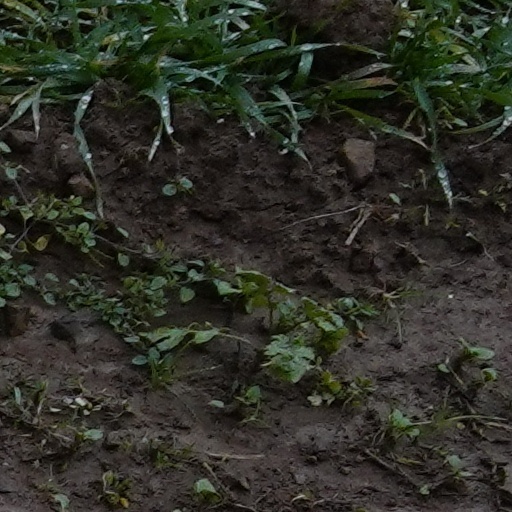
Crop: wheat